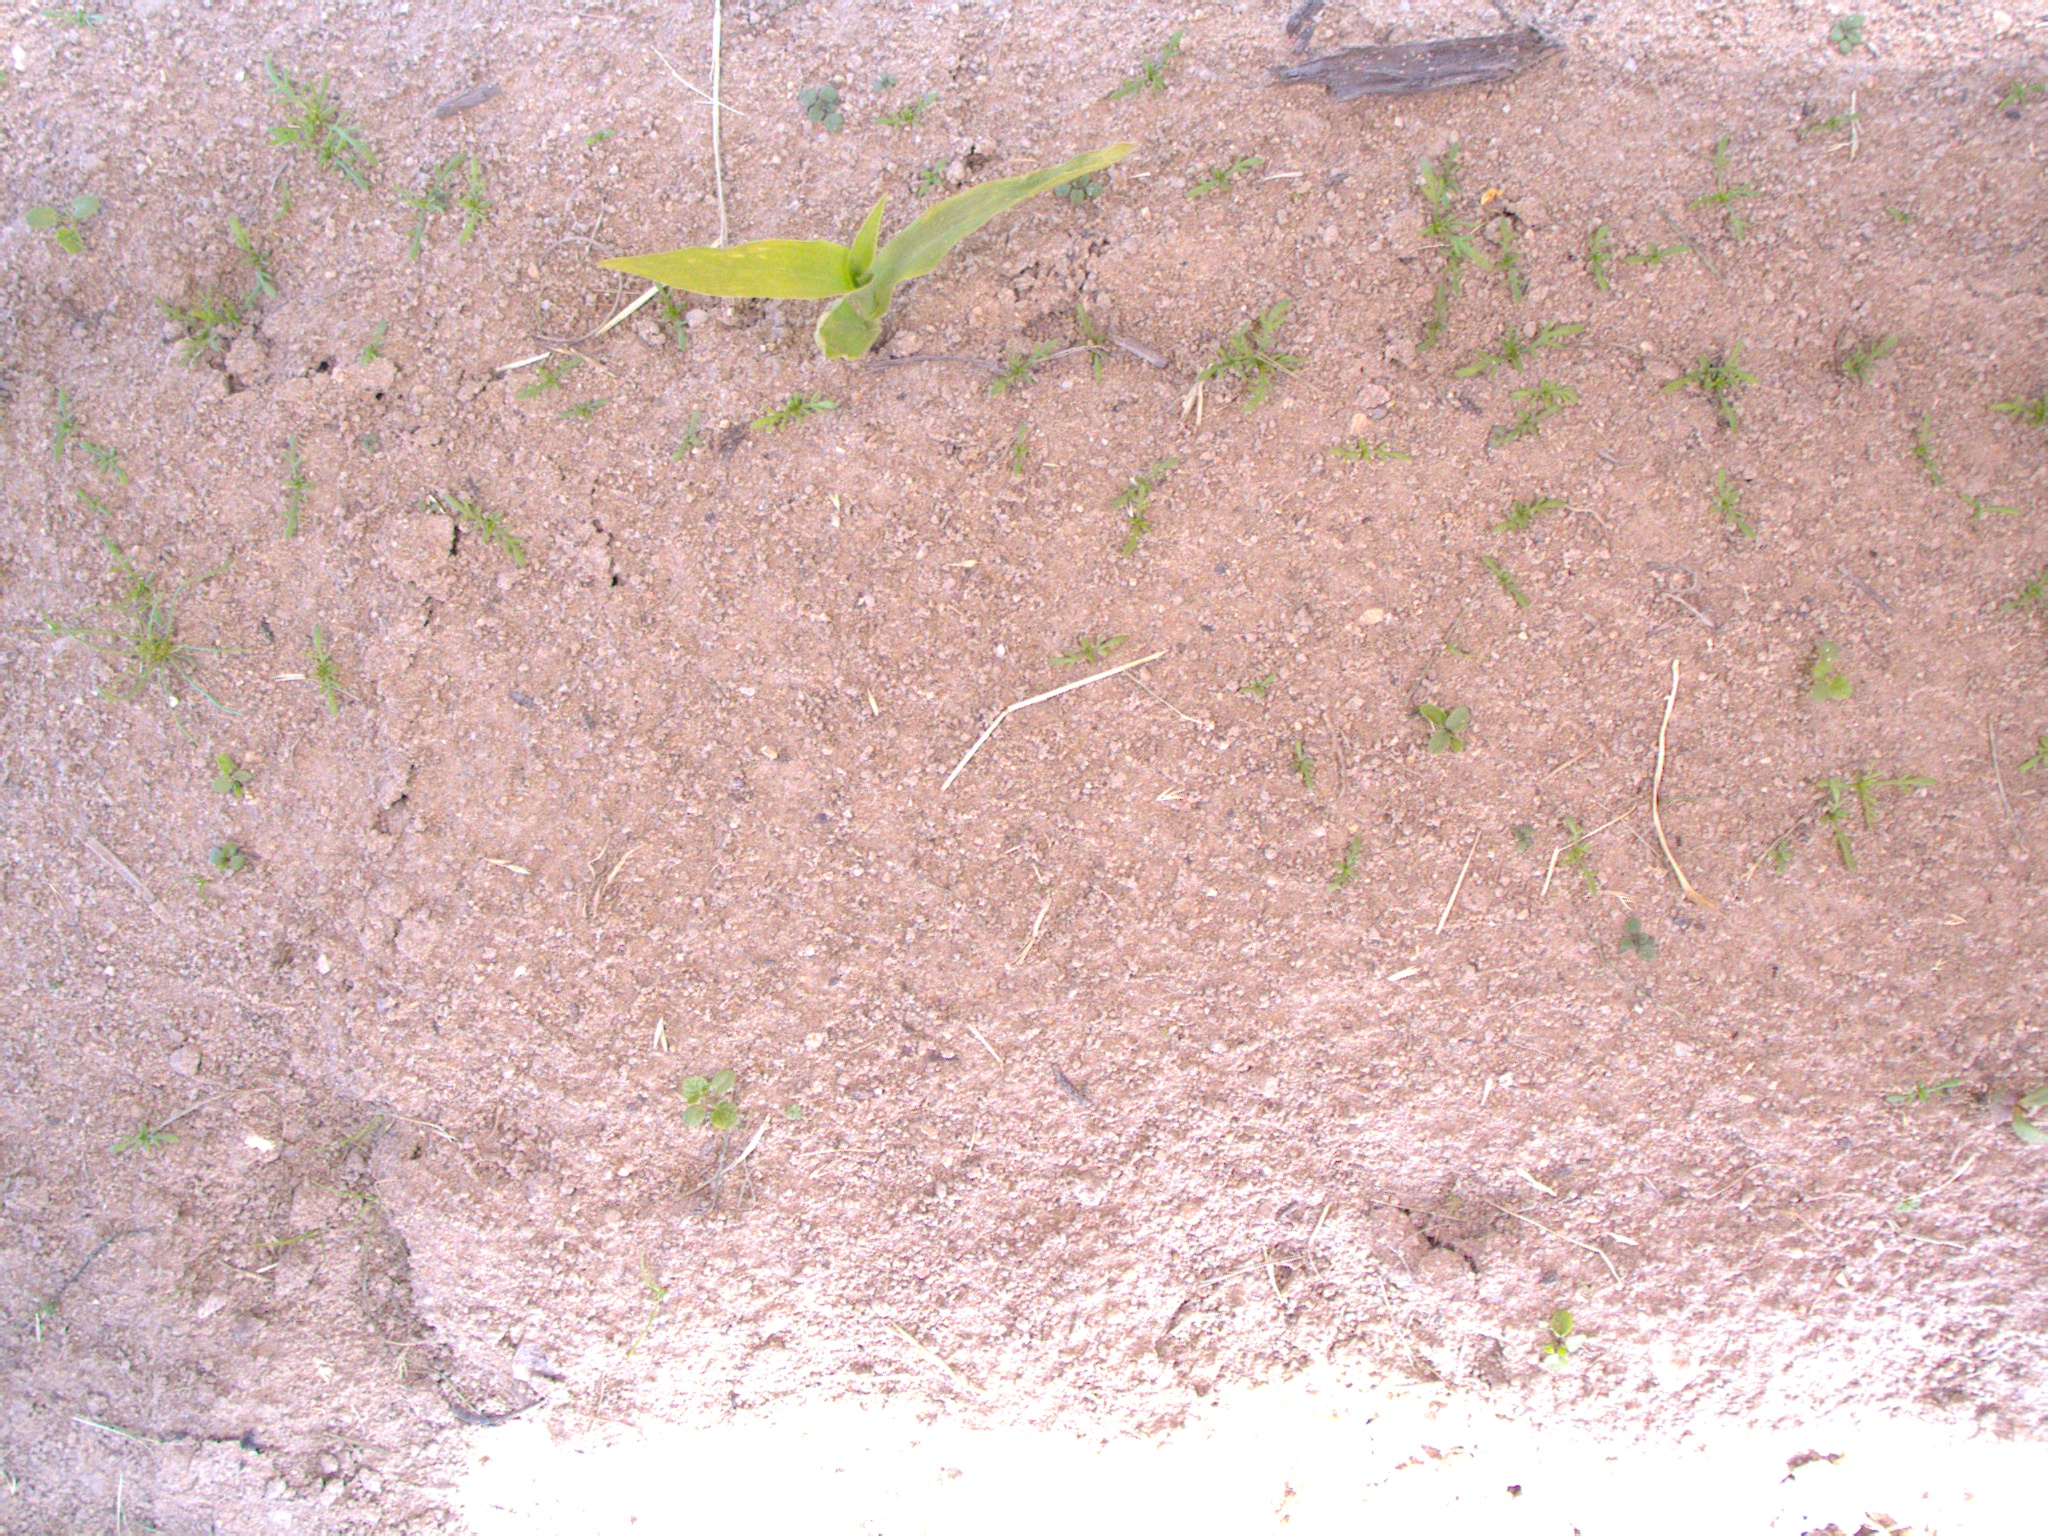
Crop: maize
Objects: maize, stem_maize